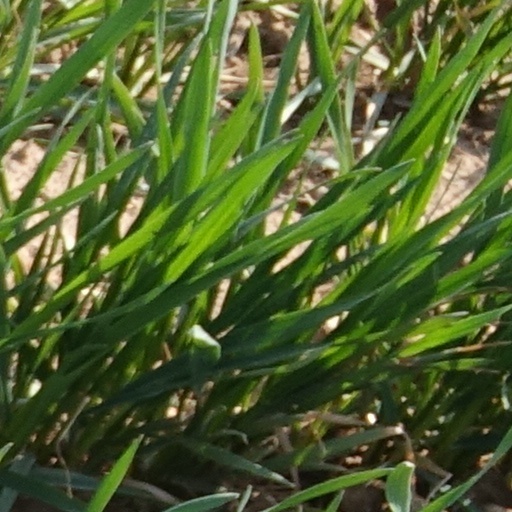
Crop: wheat